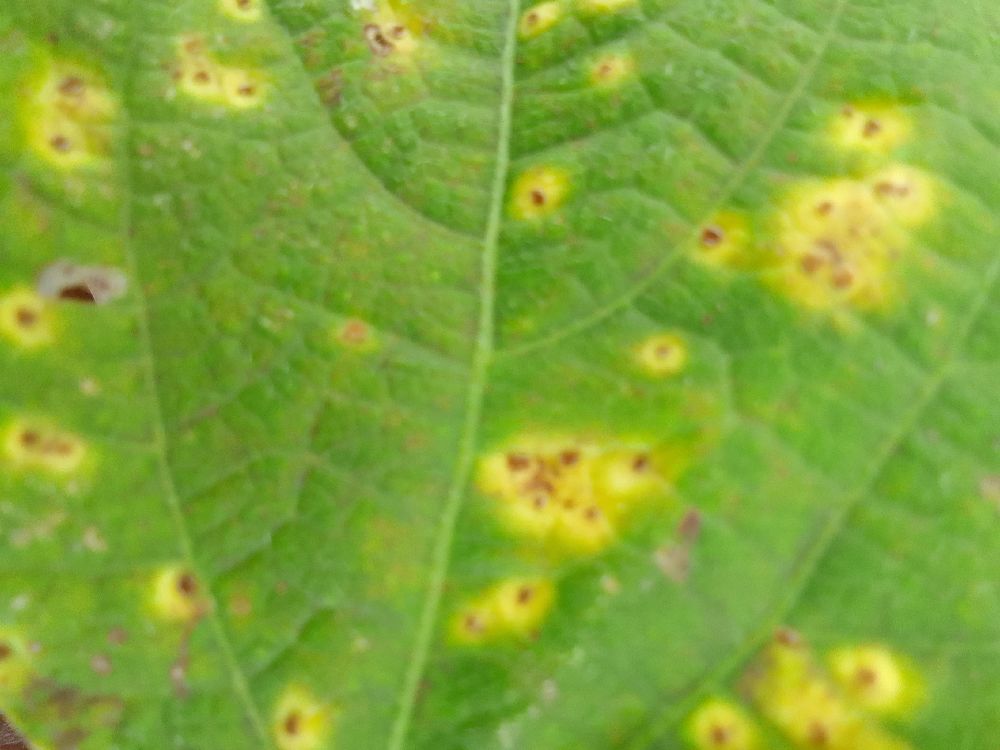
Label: rust